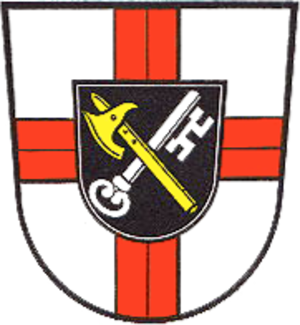
Villmar est une municipalité allemande située dans l'arrondissement de Limbourg-Weilbourg et dans le land de la Hesse.